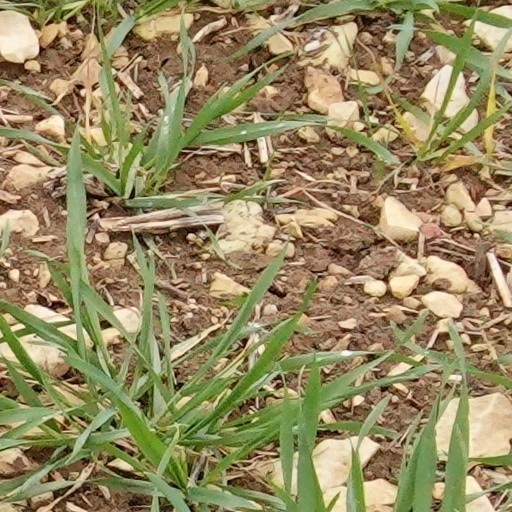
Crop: wheat